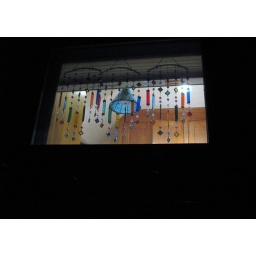
our kit window black all around